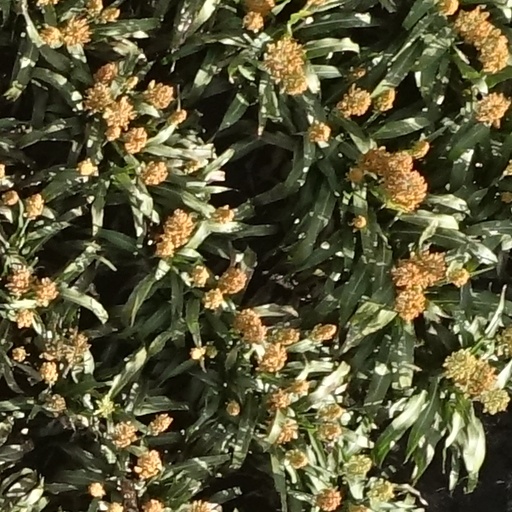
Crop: sorghum